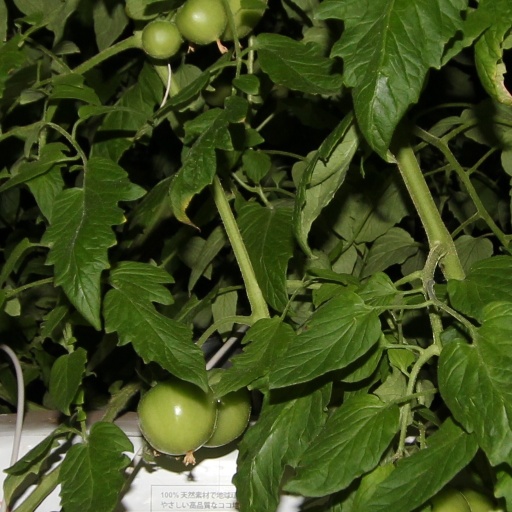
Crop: tomato